Education in Nepal

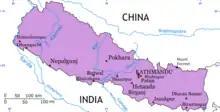
Nepal's location relative to its neighbors, China and India

From its inception, education in Nepal was modeled on the Indian system, which had evolved from the old British Raj. Nepal's education system was historically based on home-schooling and "gurukulas", was similar to the former Indian system in which pupils would learn either in their own homes or with priests or Gurus. Before Nepal was declared a democratic country, the general public had no access to formal education. Nepal's first formal school, Durbar High School, was established in 1854 and intended for only the elite. The birth of Nepalese democracy in 1951 opened its classrooms to a more diverse population.